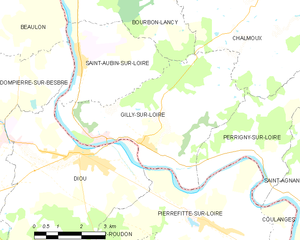
Carte des communes françaises